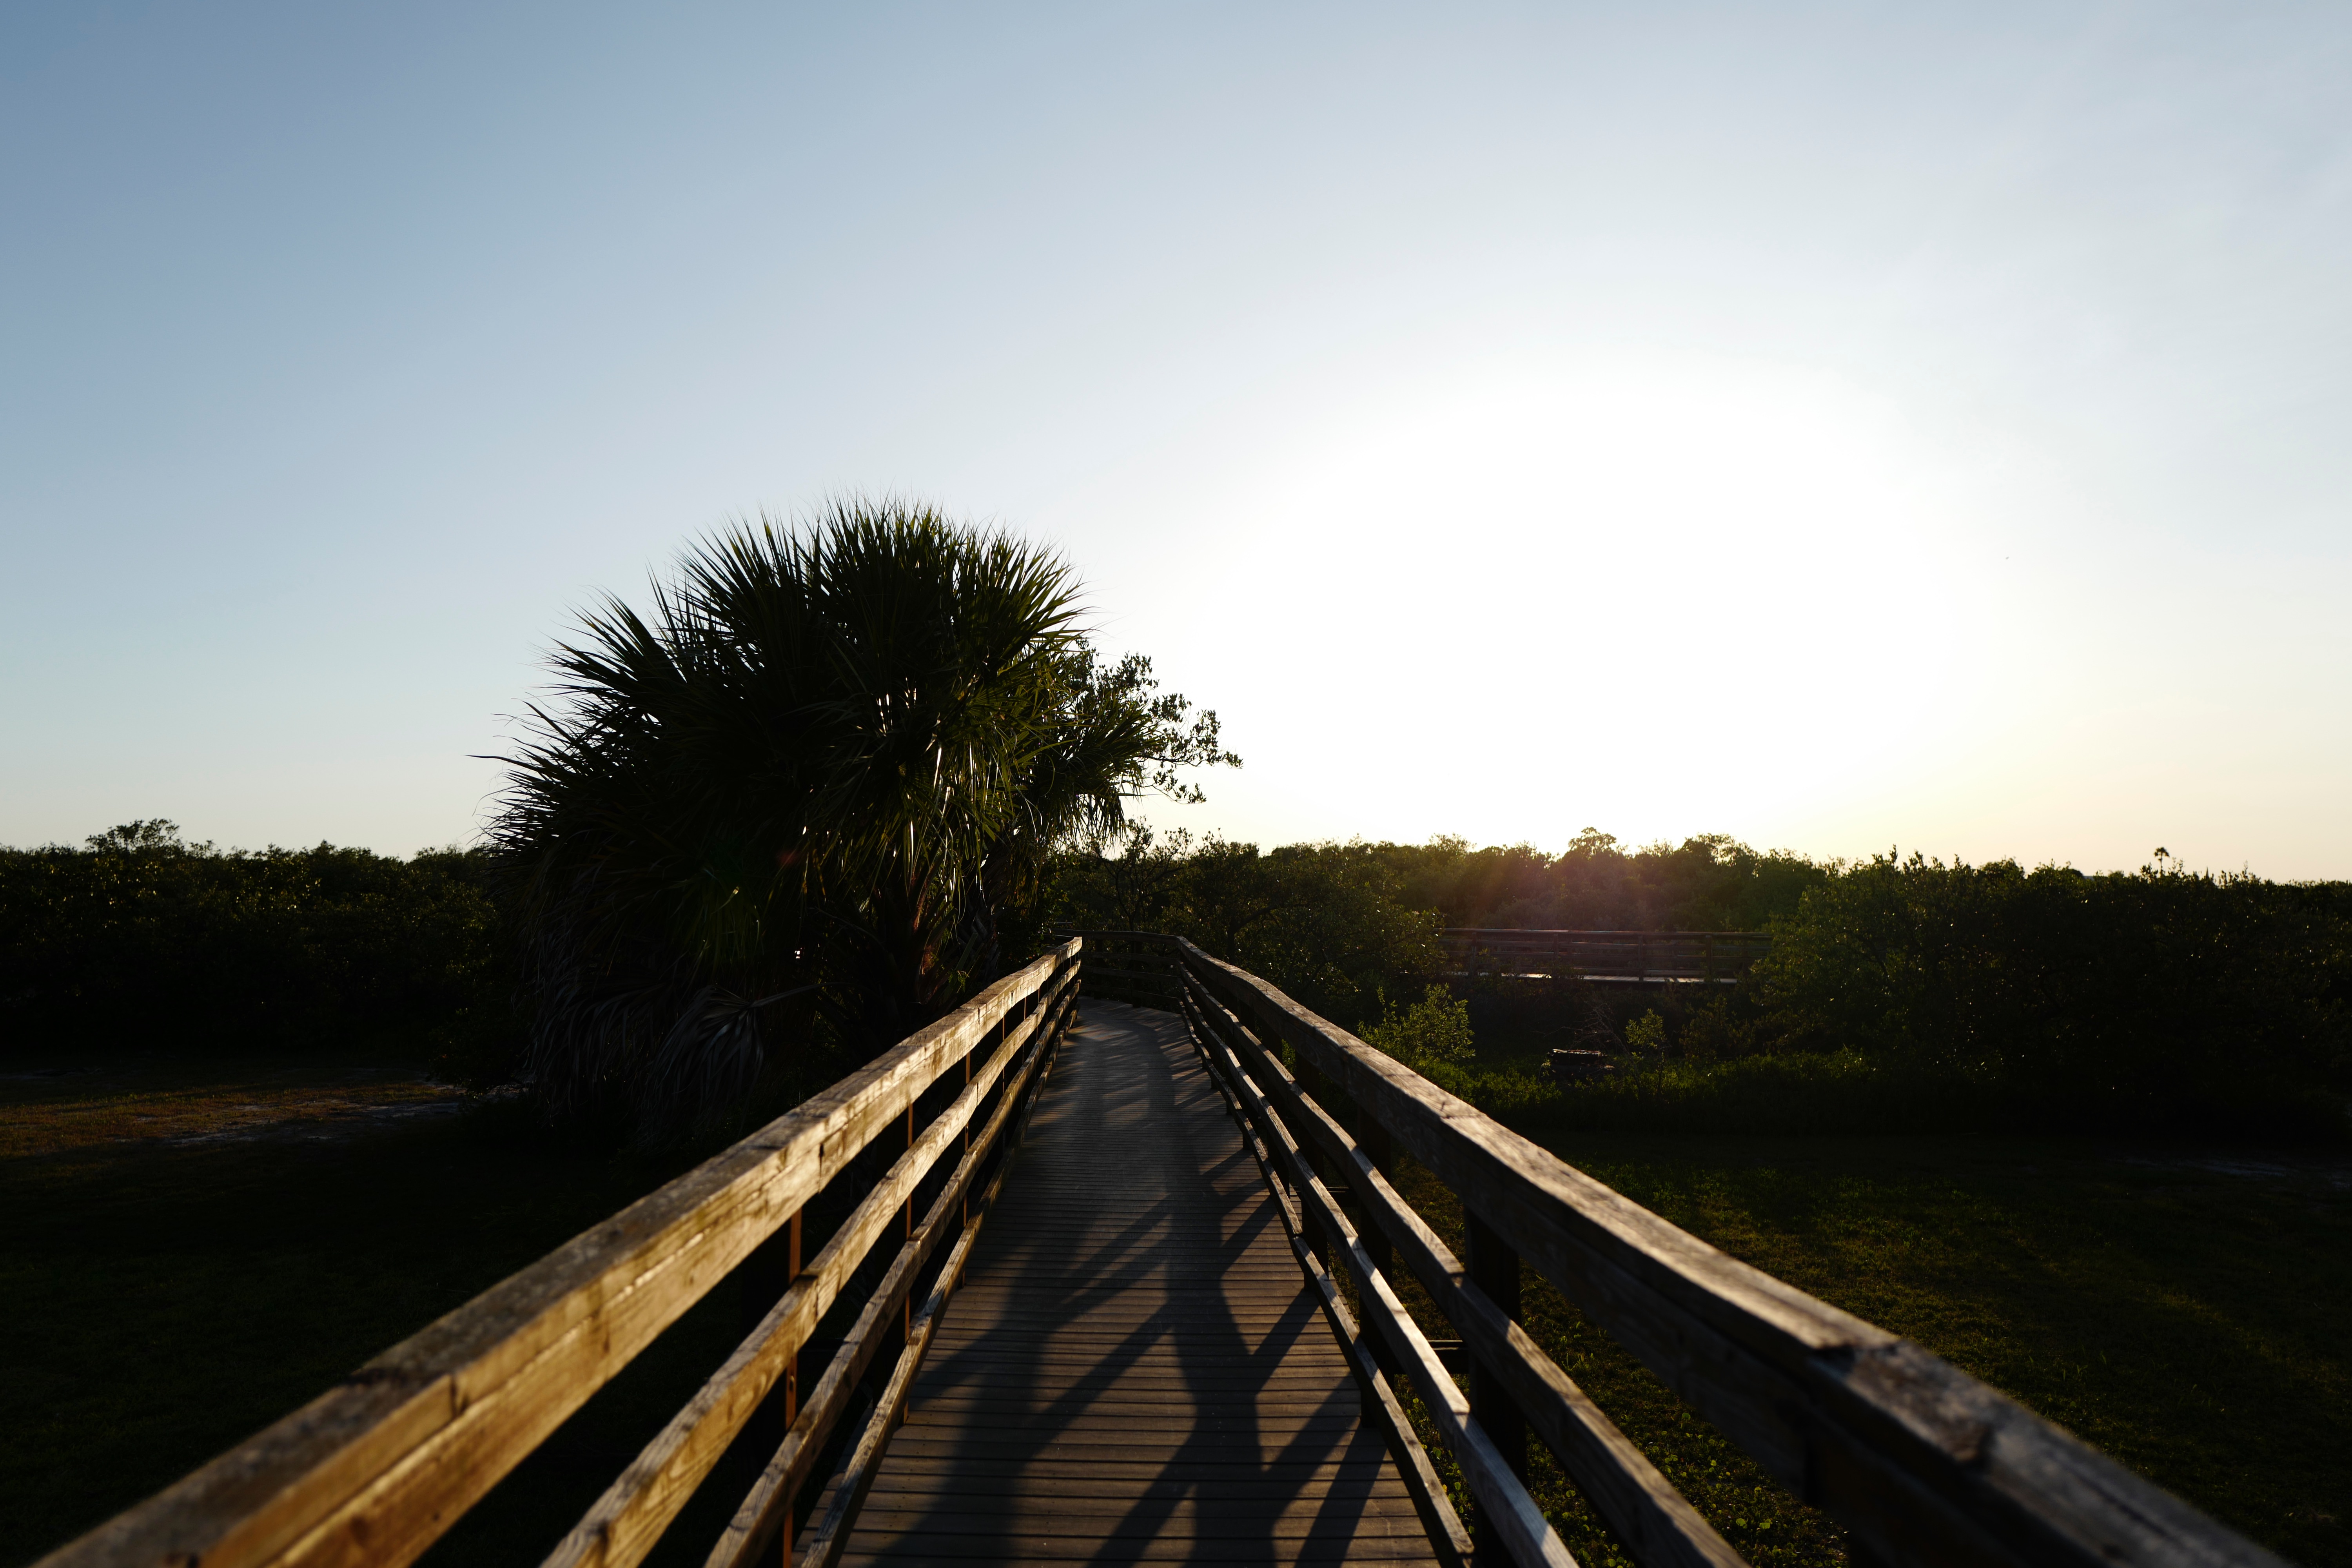
tree, horizon, sky, track, sunset, road, bridge, sunlight, morning, highway, dusk, transport, evening, vehicle, waterway, rail transport, rural area, atmospheric phenomenon